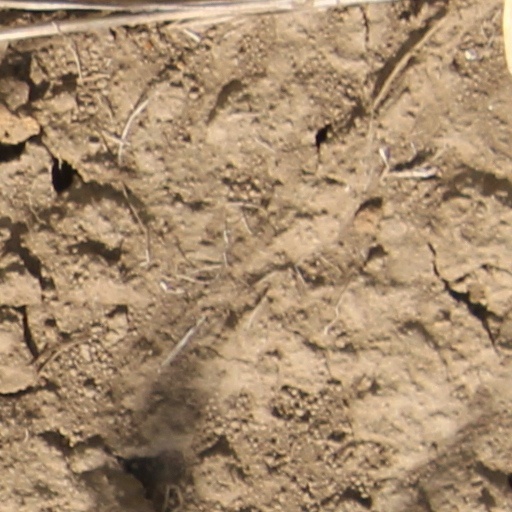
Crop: wheat